Tinian Naval Base

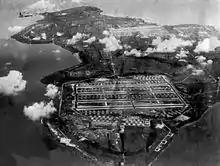
Tinian Island in 1945: the vast North Field airfield is in the foreground with West Field beyond; the rest of the island is filled with barracks, buildings, and hangars

For this work, Halloran had the 29th and 30th Naval Construction Regiments. The former, under Commander Marvin Y. Neely, initially consisted of the 18th, 92nd and 107th Naval Construction Battalions, and the 1036th Naval Construction battalion Detachment; the latter, under Commander Jonathan P. Falconer, the 67th, 110th and 121st Naval Construction Battalions. A third regiment, the 49th Naval Construction Regiment, was formed on 2 March 1945 from the 9th, 38th, 110th and 112th Naval Construction Battalions, under Commander Thomas H. Jones.